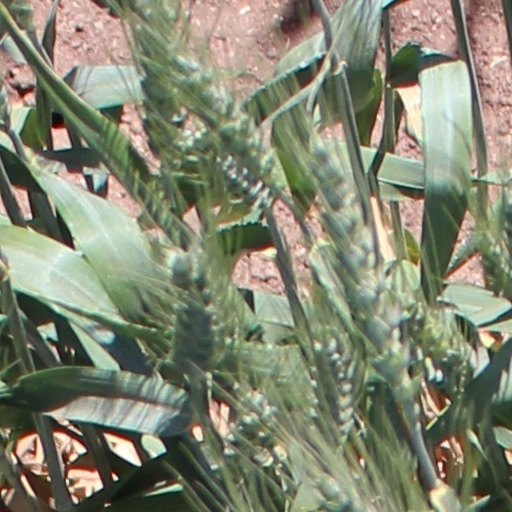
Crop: wheat